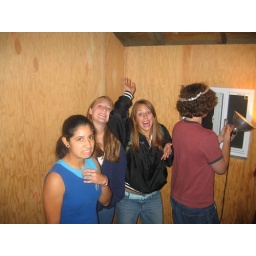
rave in the tree house